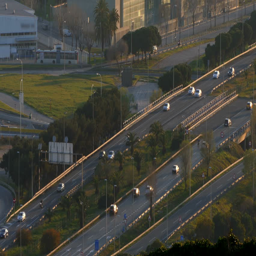
road traffic of entry and exit traversing the frame diagonally .